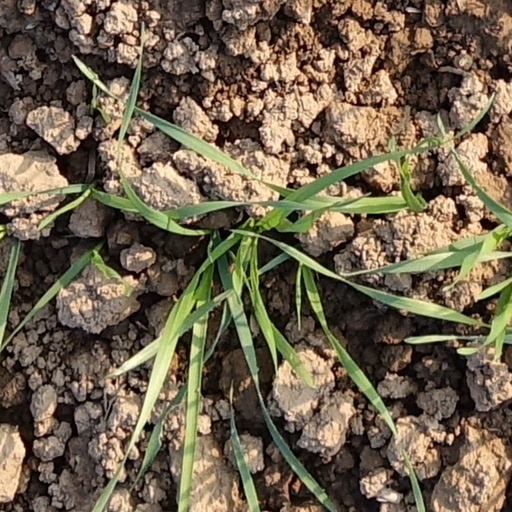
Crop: wheat